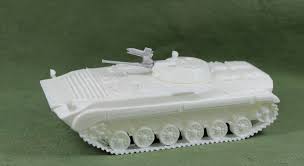
Label: BMP